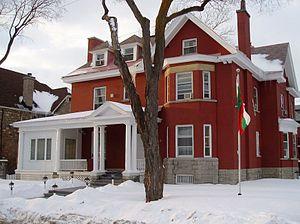
Cette liste comprend les représentations diplomatiques de la Bulgarie, à l'exclusion des consulats honoraires.